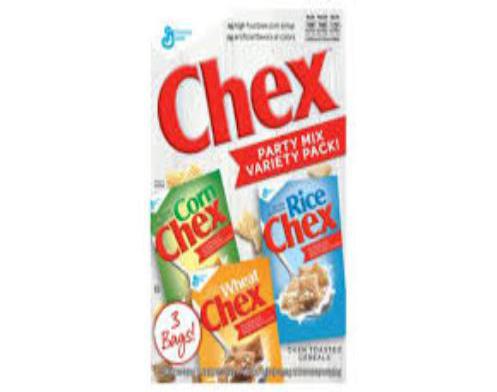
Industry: Food